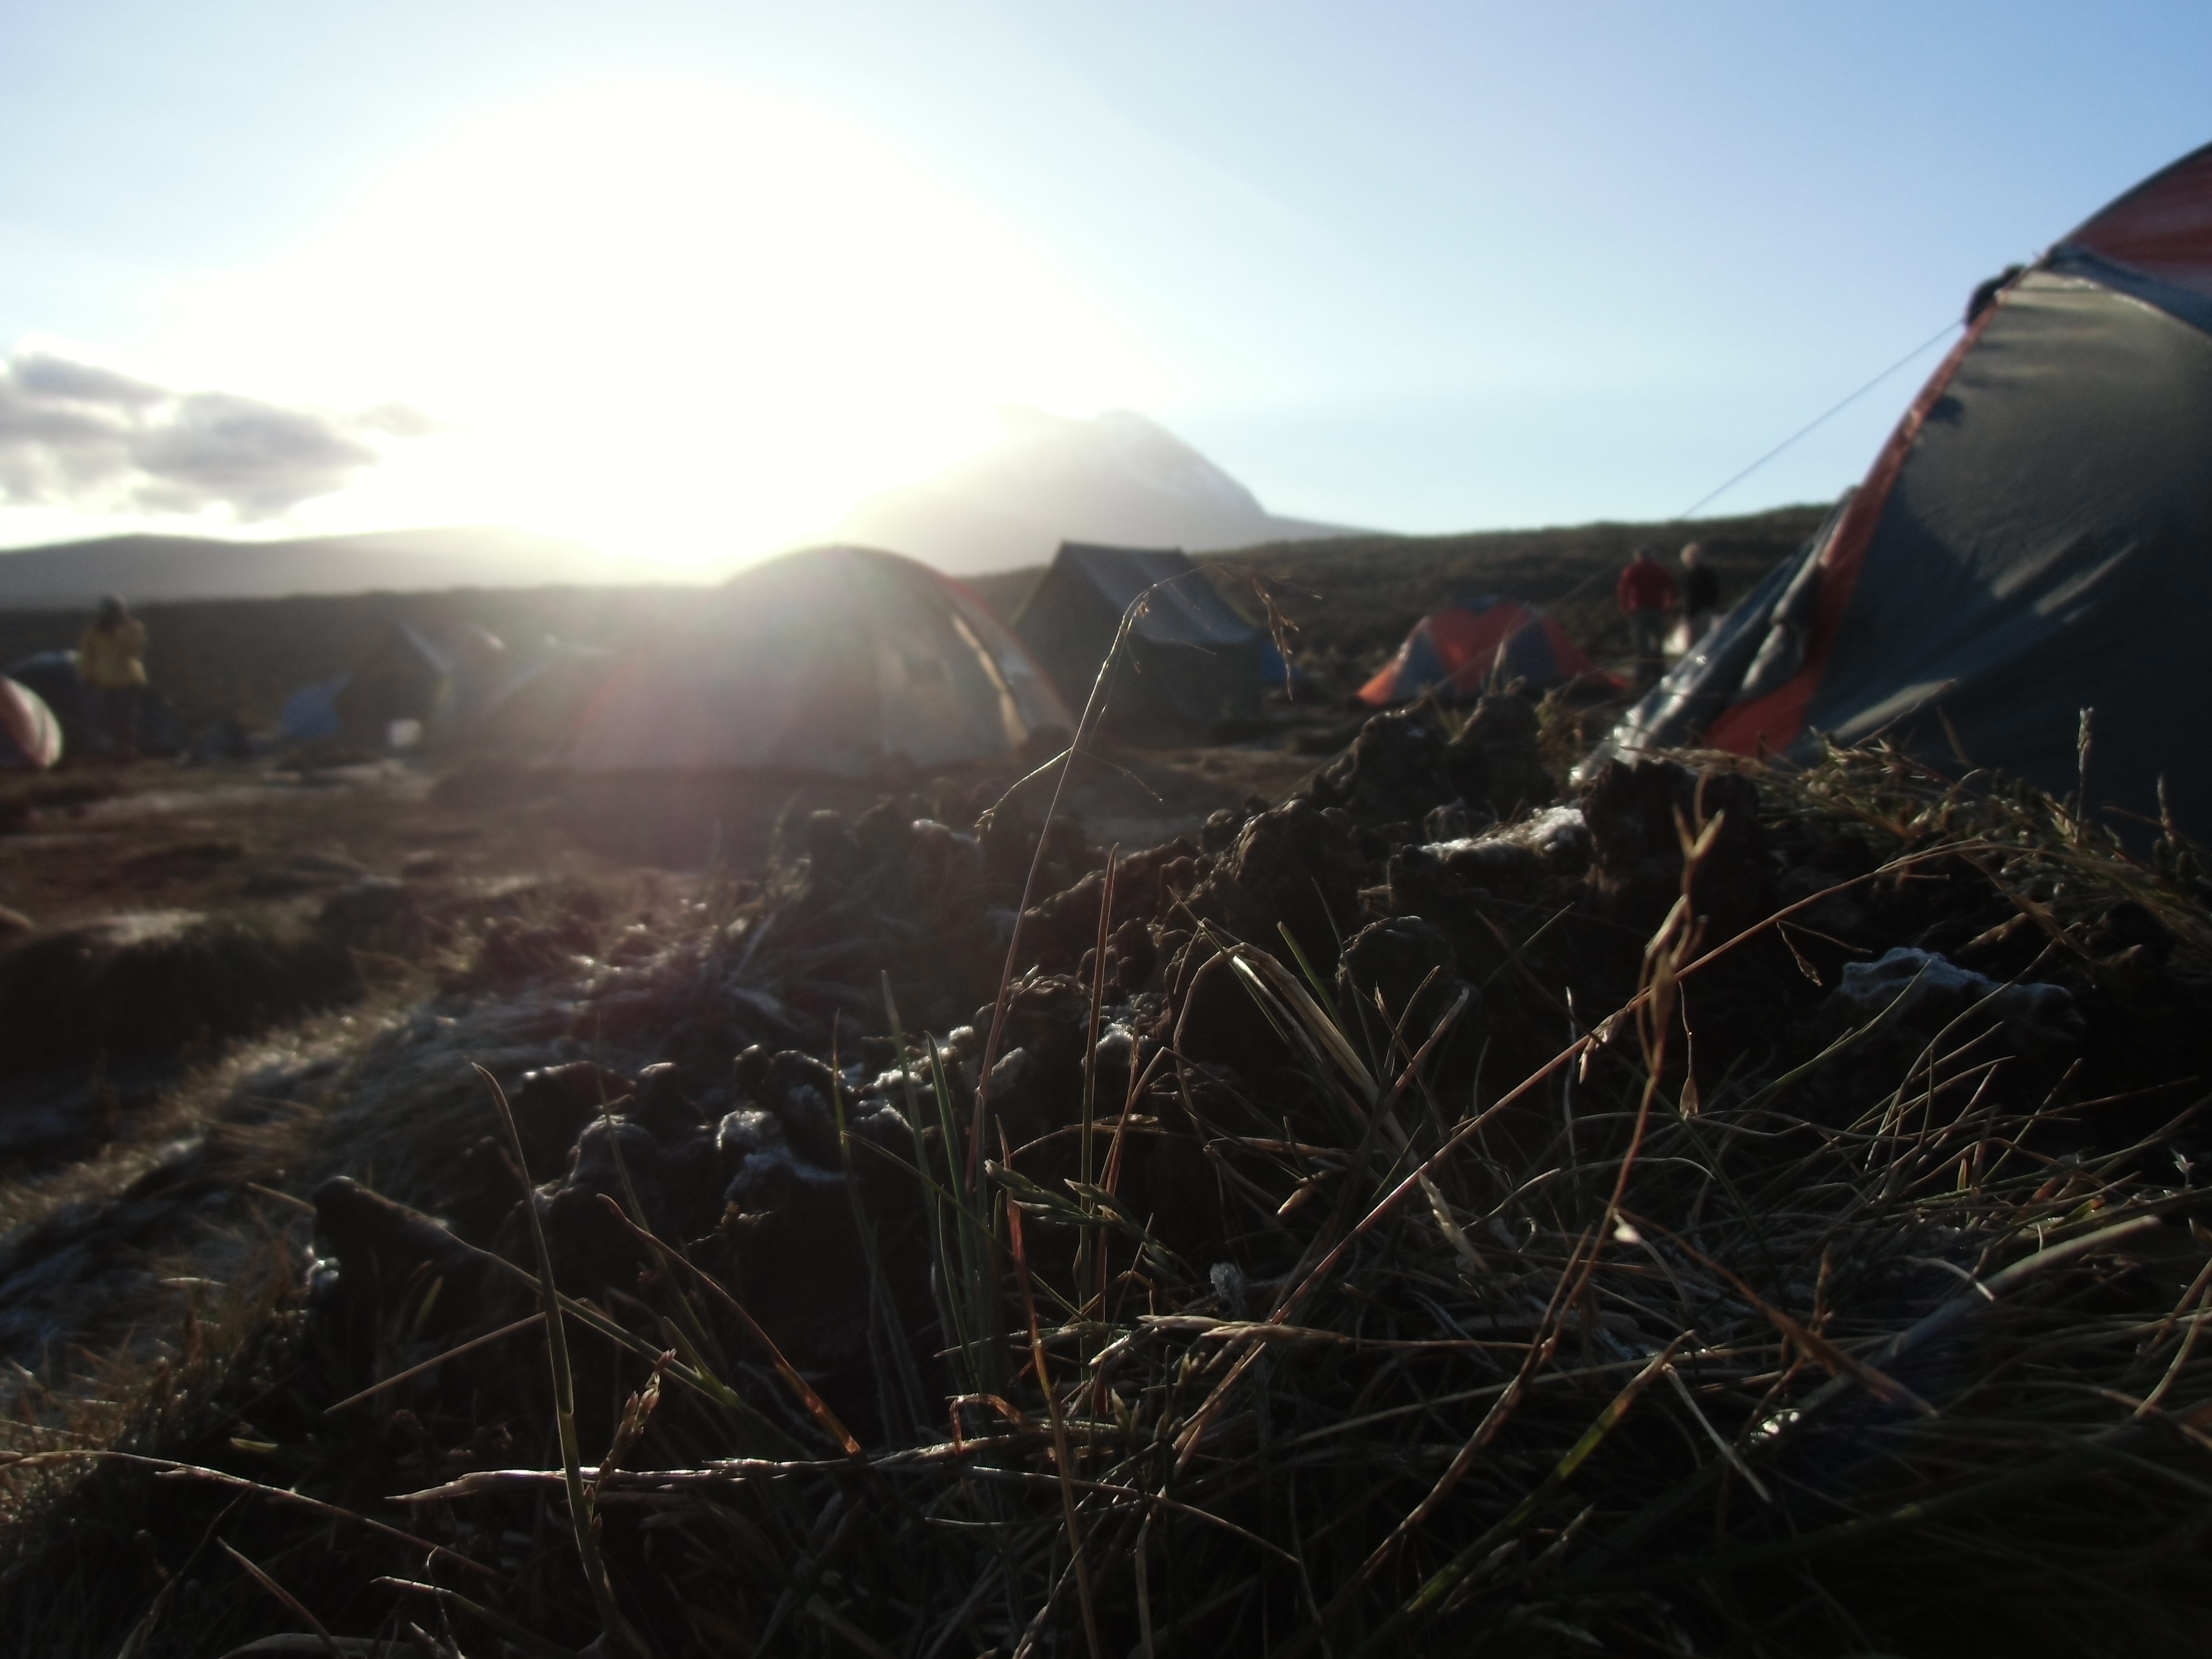
mountain, sky, sunrise, photography, sunlight, morning, wind, frost, africa, park, tanzania, kilimanjaro, atmosphere of earth